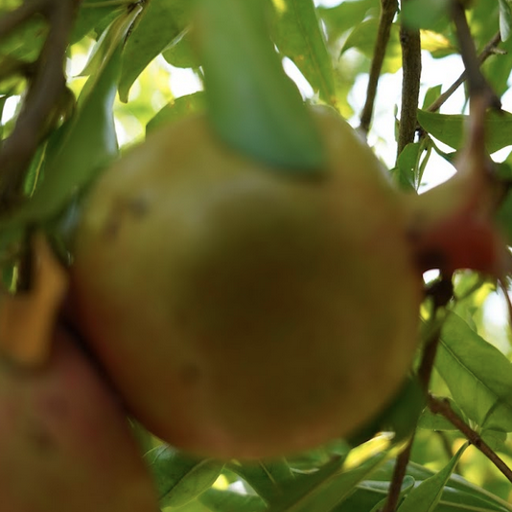
Label: Healthy